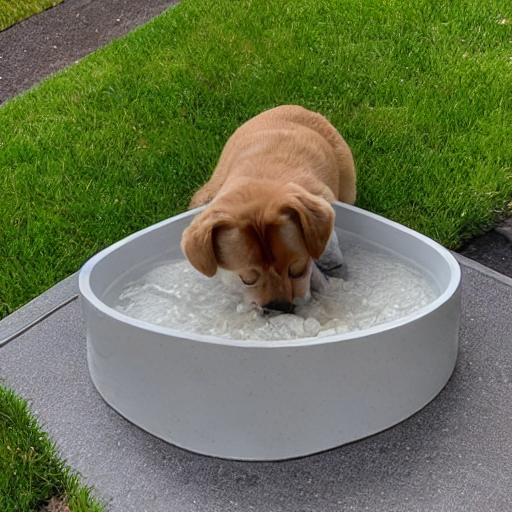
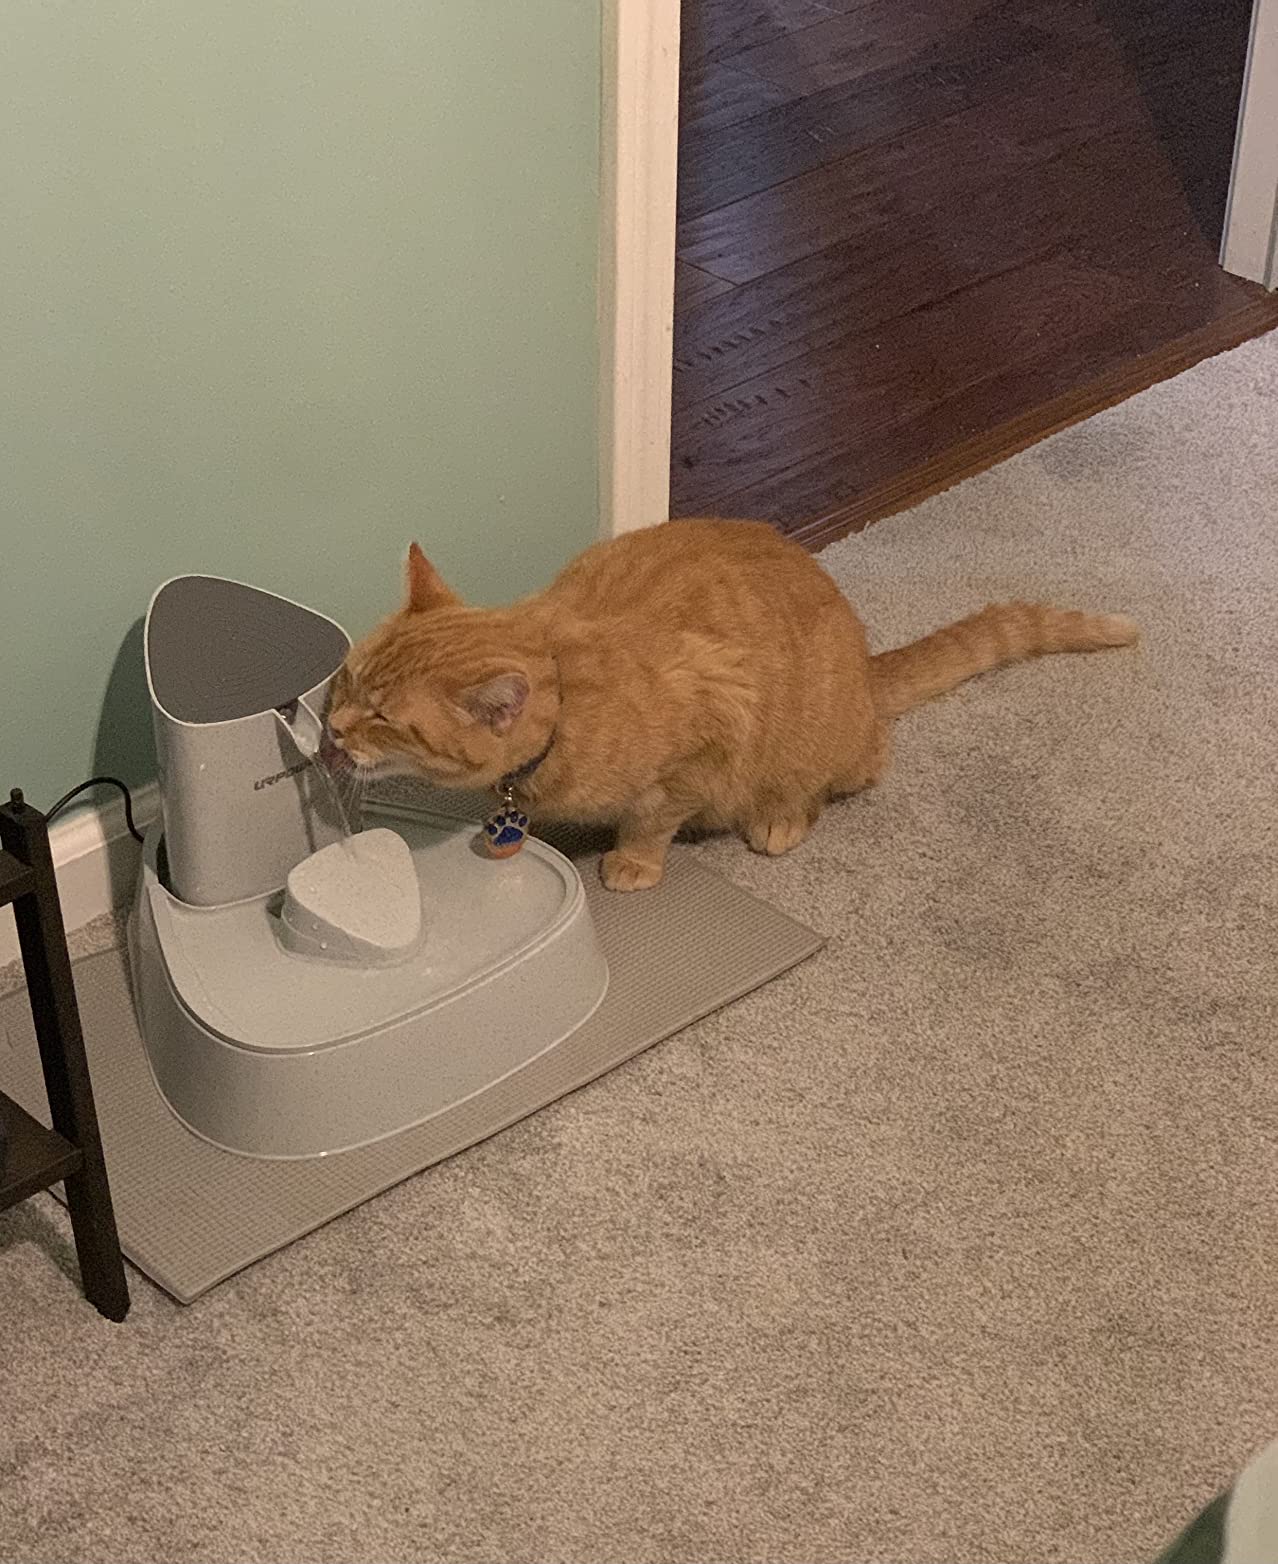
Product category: items_bowl
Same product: no